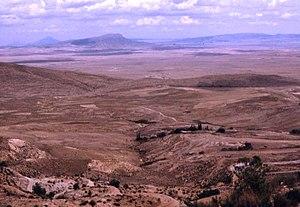
Paysages des Nememcha, Algérie.
La wilaya de Tébessa, est une wilaya algérienne située à l'extrême nord-est du Pays.
Les Nemencha sont une grande confédération tribale algérienne. Elle serait soit d'origine berbère houara selon Tassadit Yacine, soit arabe selon Paul Gaffarel soit arabo-berbère, composée de clans arabes et berbères selon E.Carette. La confédération est installée dans un territoire qui porte leur nom en Algérie : le Plateau des Némencha. Ce territoire appartient géographiquement aux Aurès. Les Nemencha, fraction de la grande confédération berbère des Zénètes et des Houaras, habitent aujourd'hui les régions de Tébessa, Negrine, Khenchela et Ciar.